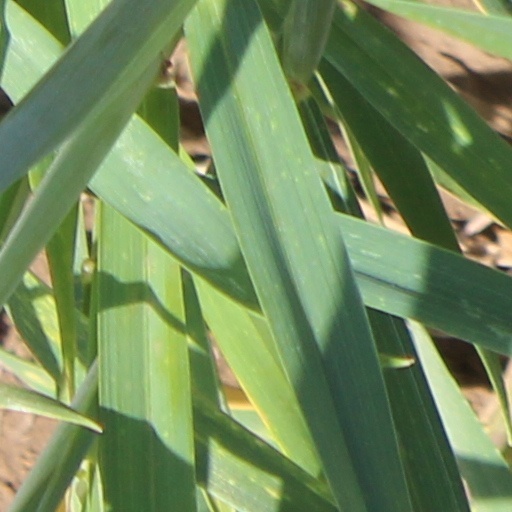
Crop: wheat